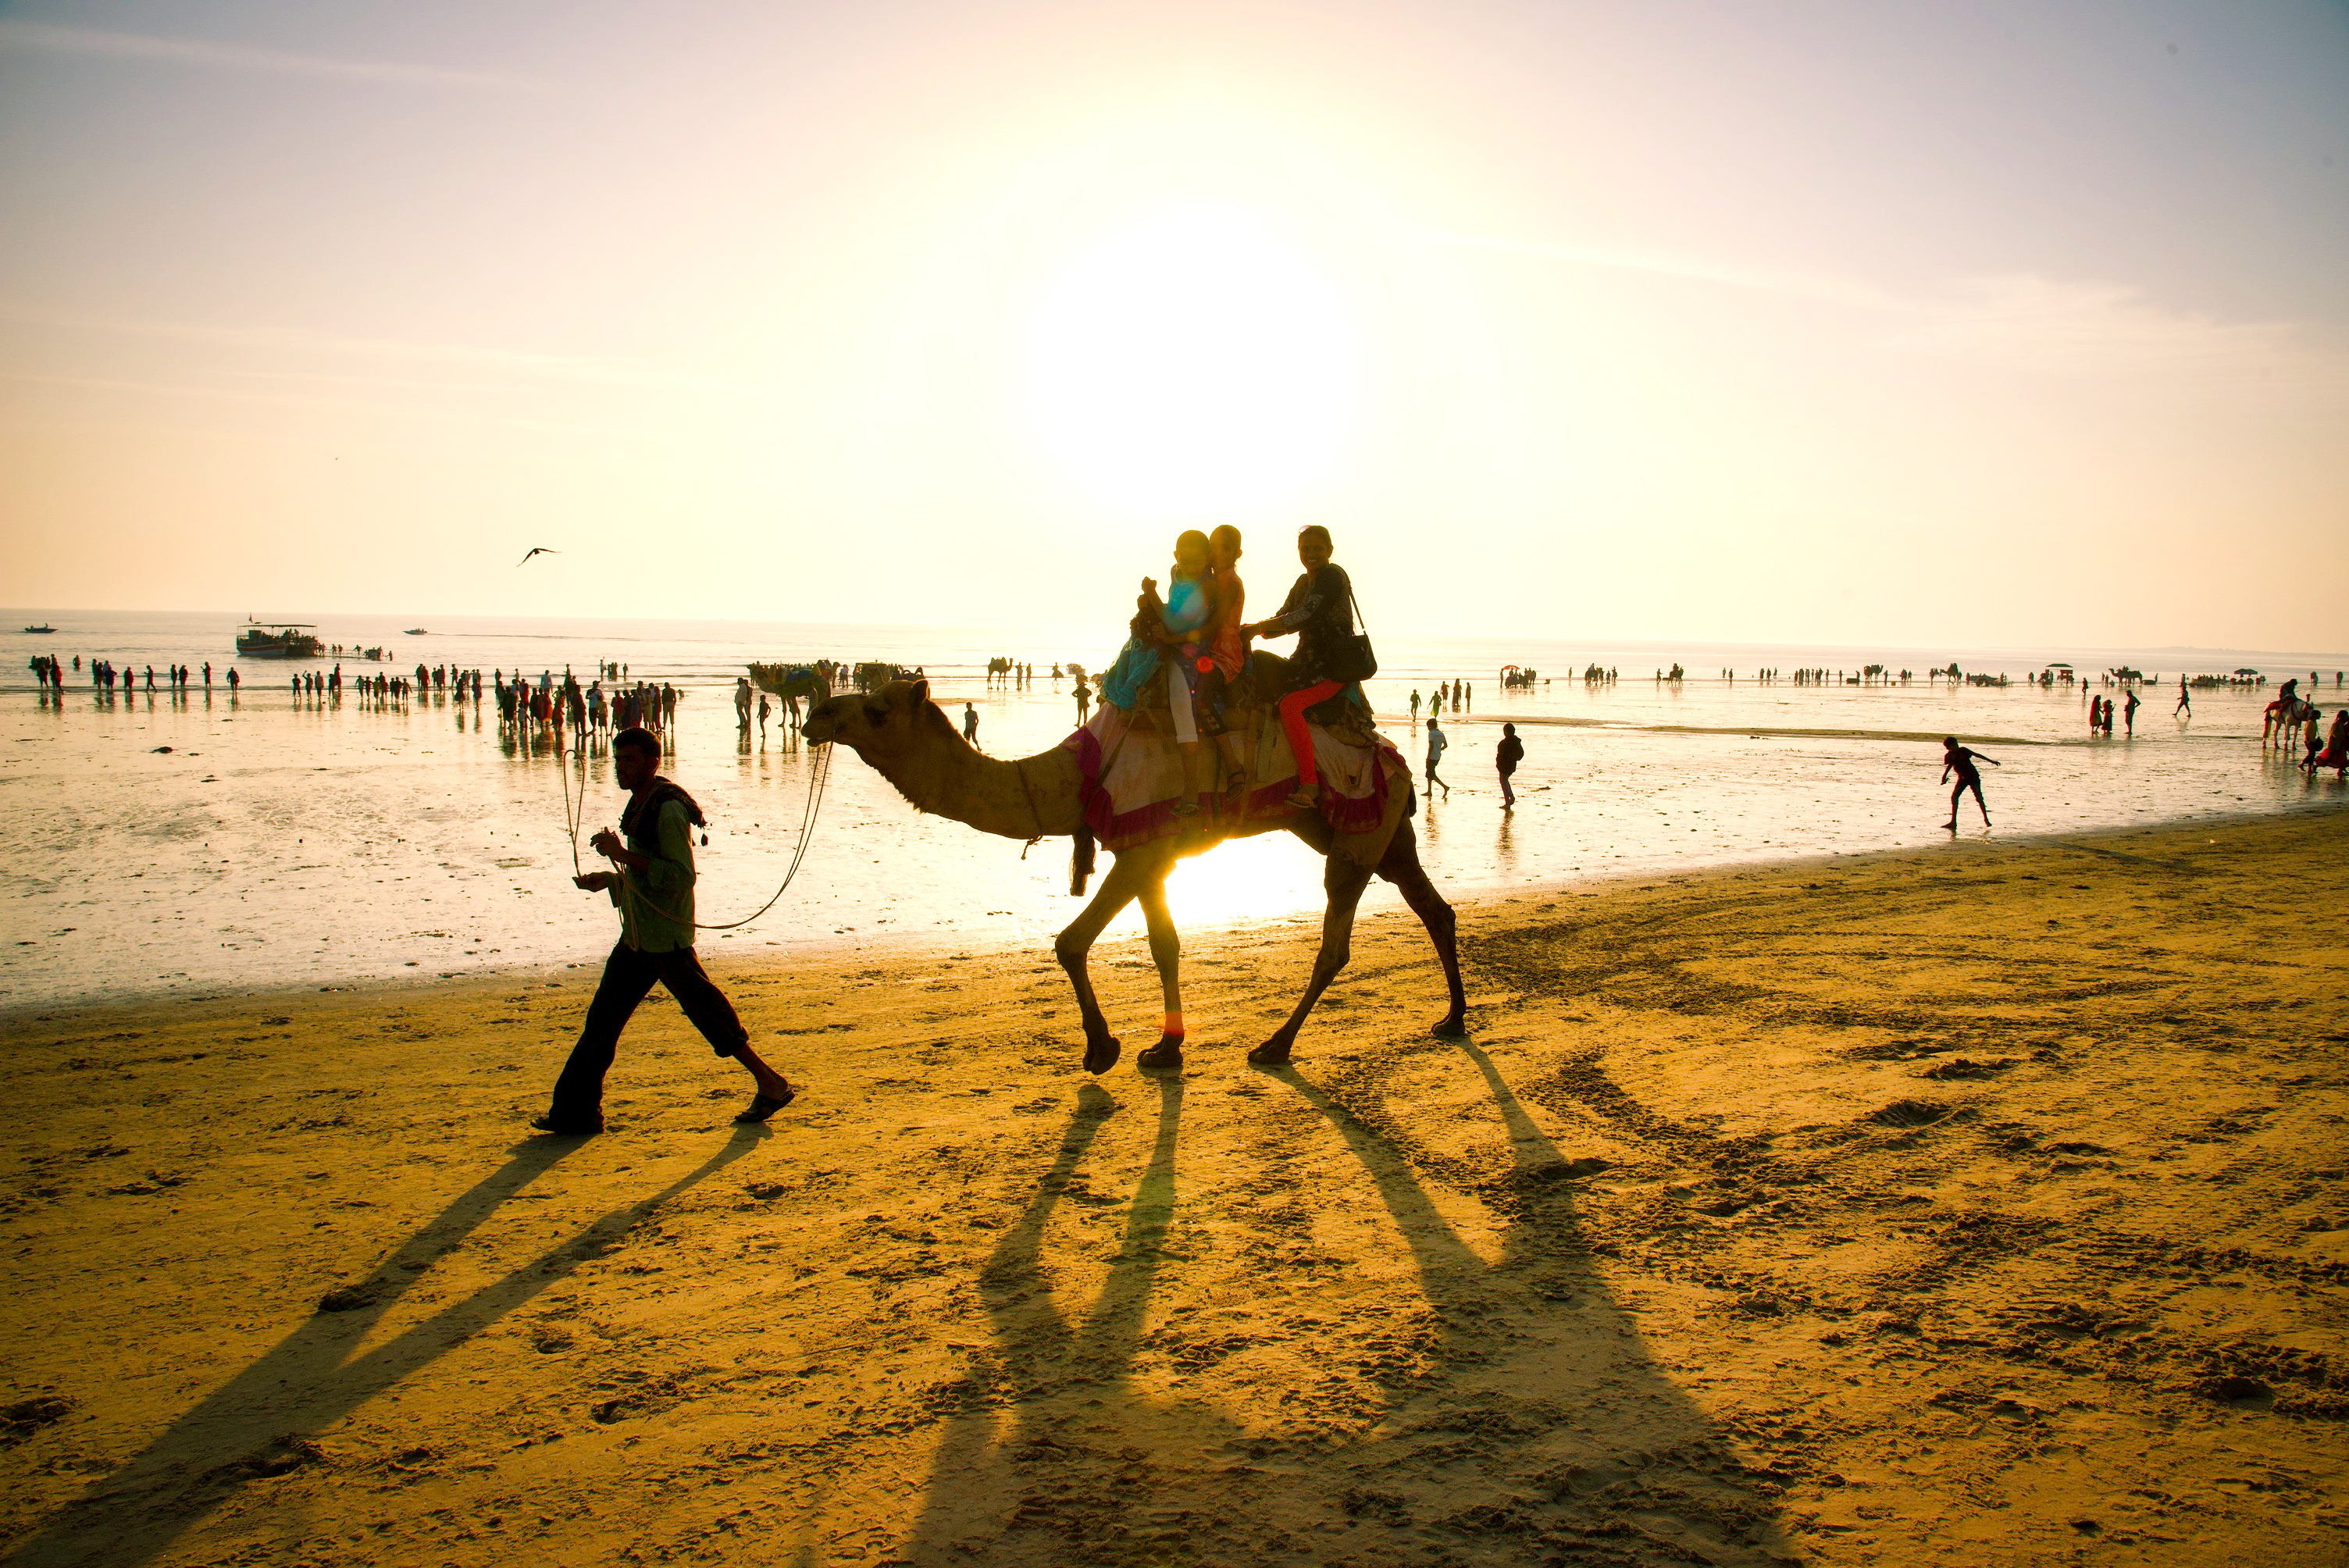
india, sun, camel, camel like mammal, sky, sand, arabian camel, morning, beach, sunlight, sahara, evening, vacation, tourism, sunset, fun, landscape, ecoregion, sunrise, livestock, sea, stock photography, pack animal